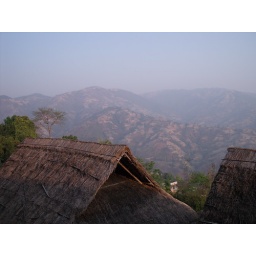
Our home in the mountains